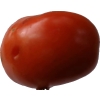
Label: tomato